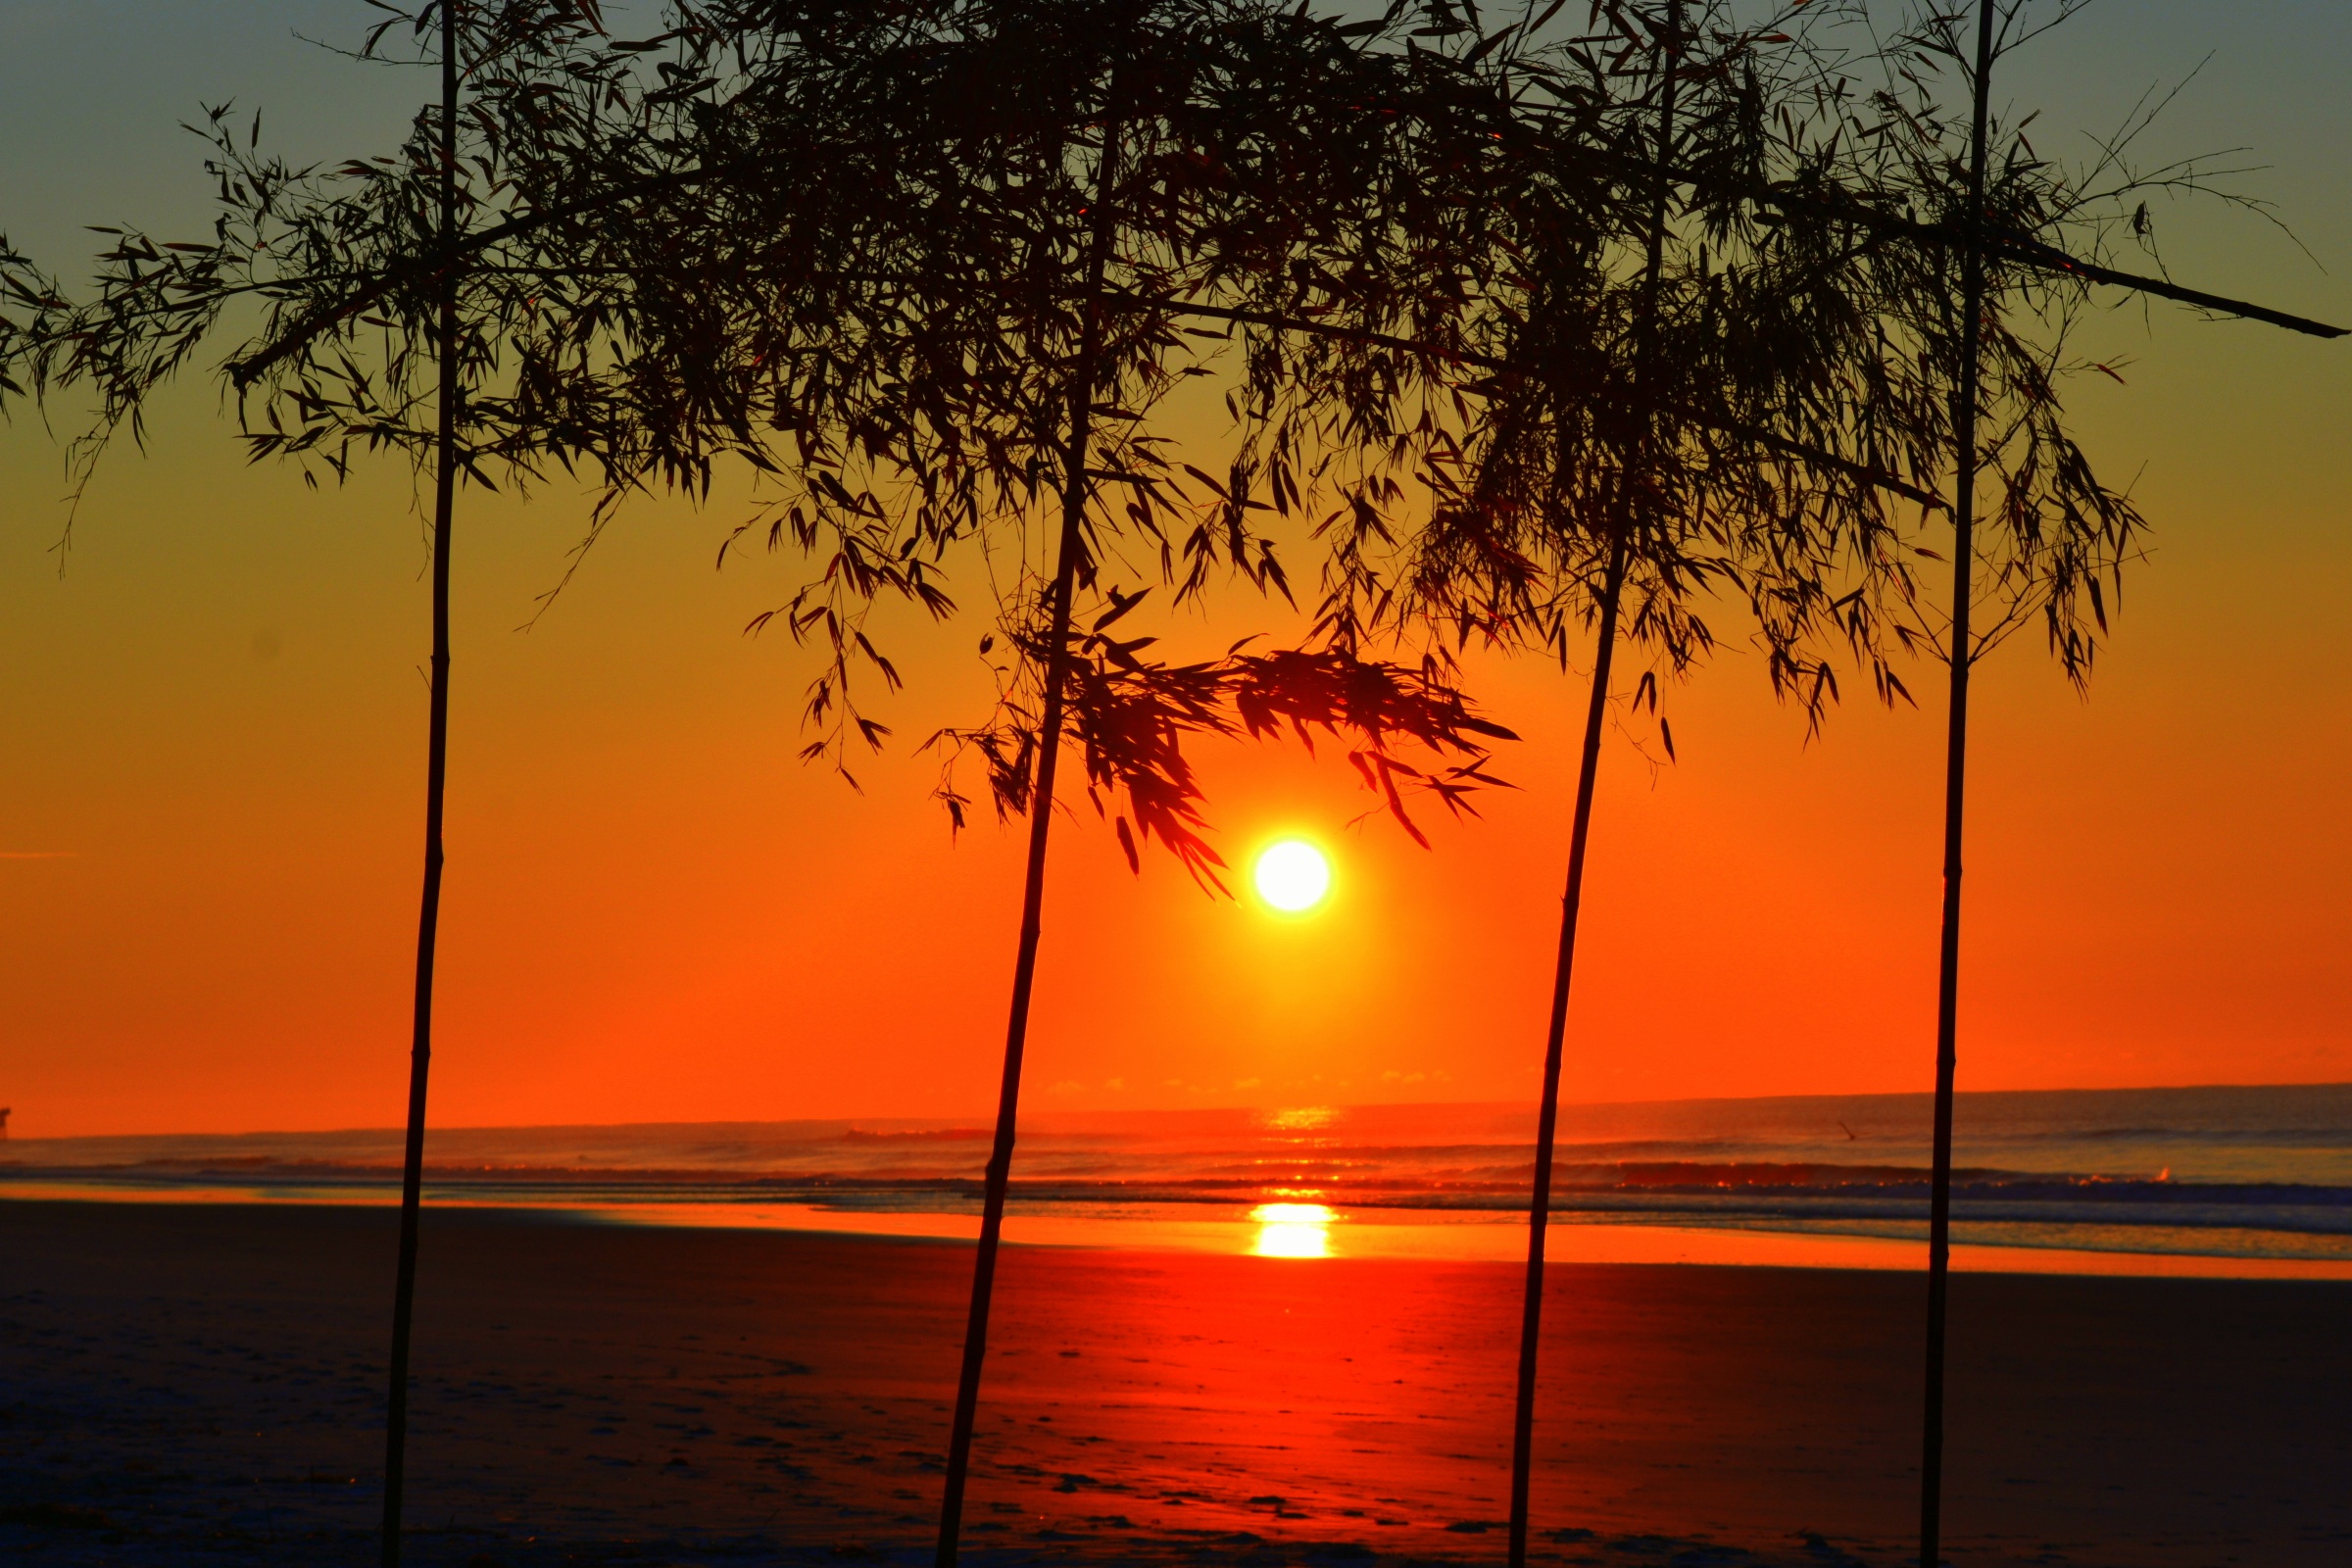
beach, sea, ocean, horizon, sun, sunrise, sunset, sunlight, morning, dawn, dusk, evening, afterglow